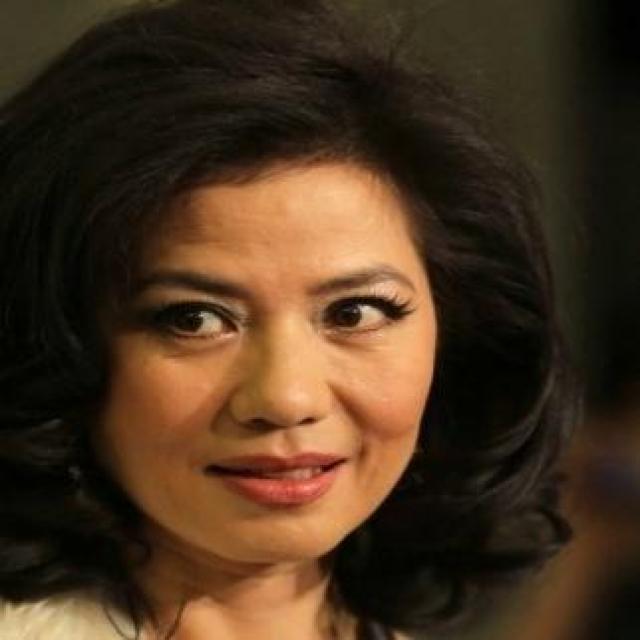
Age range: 45-64